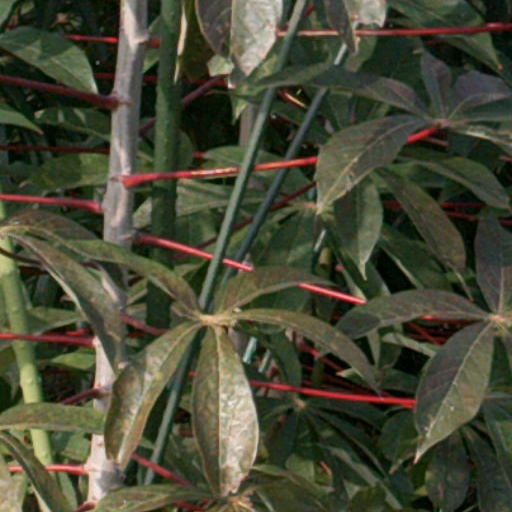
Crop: cassava